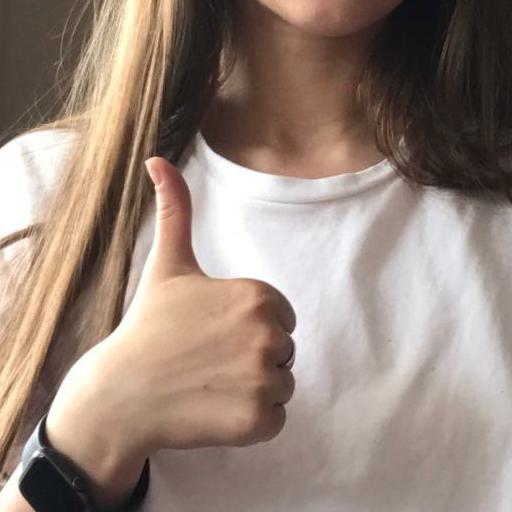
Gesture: like